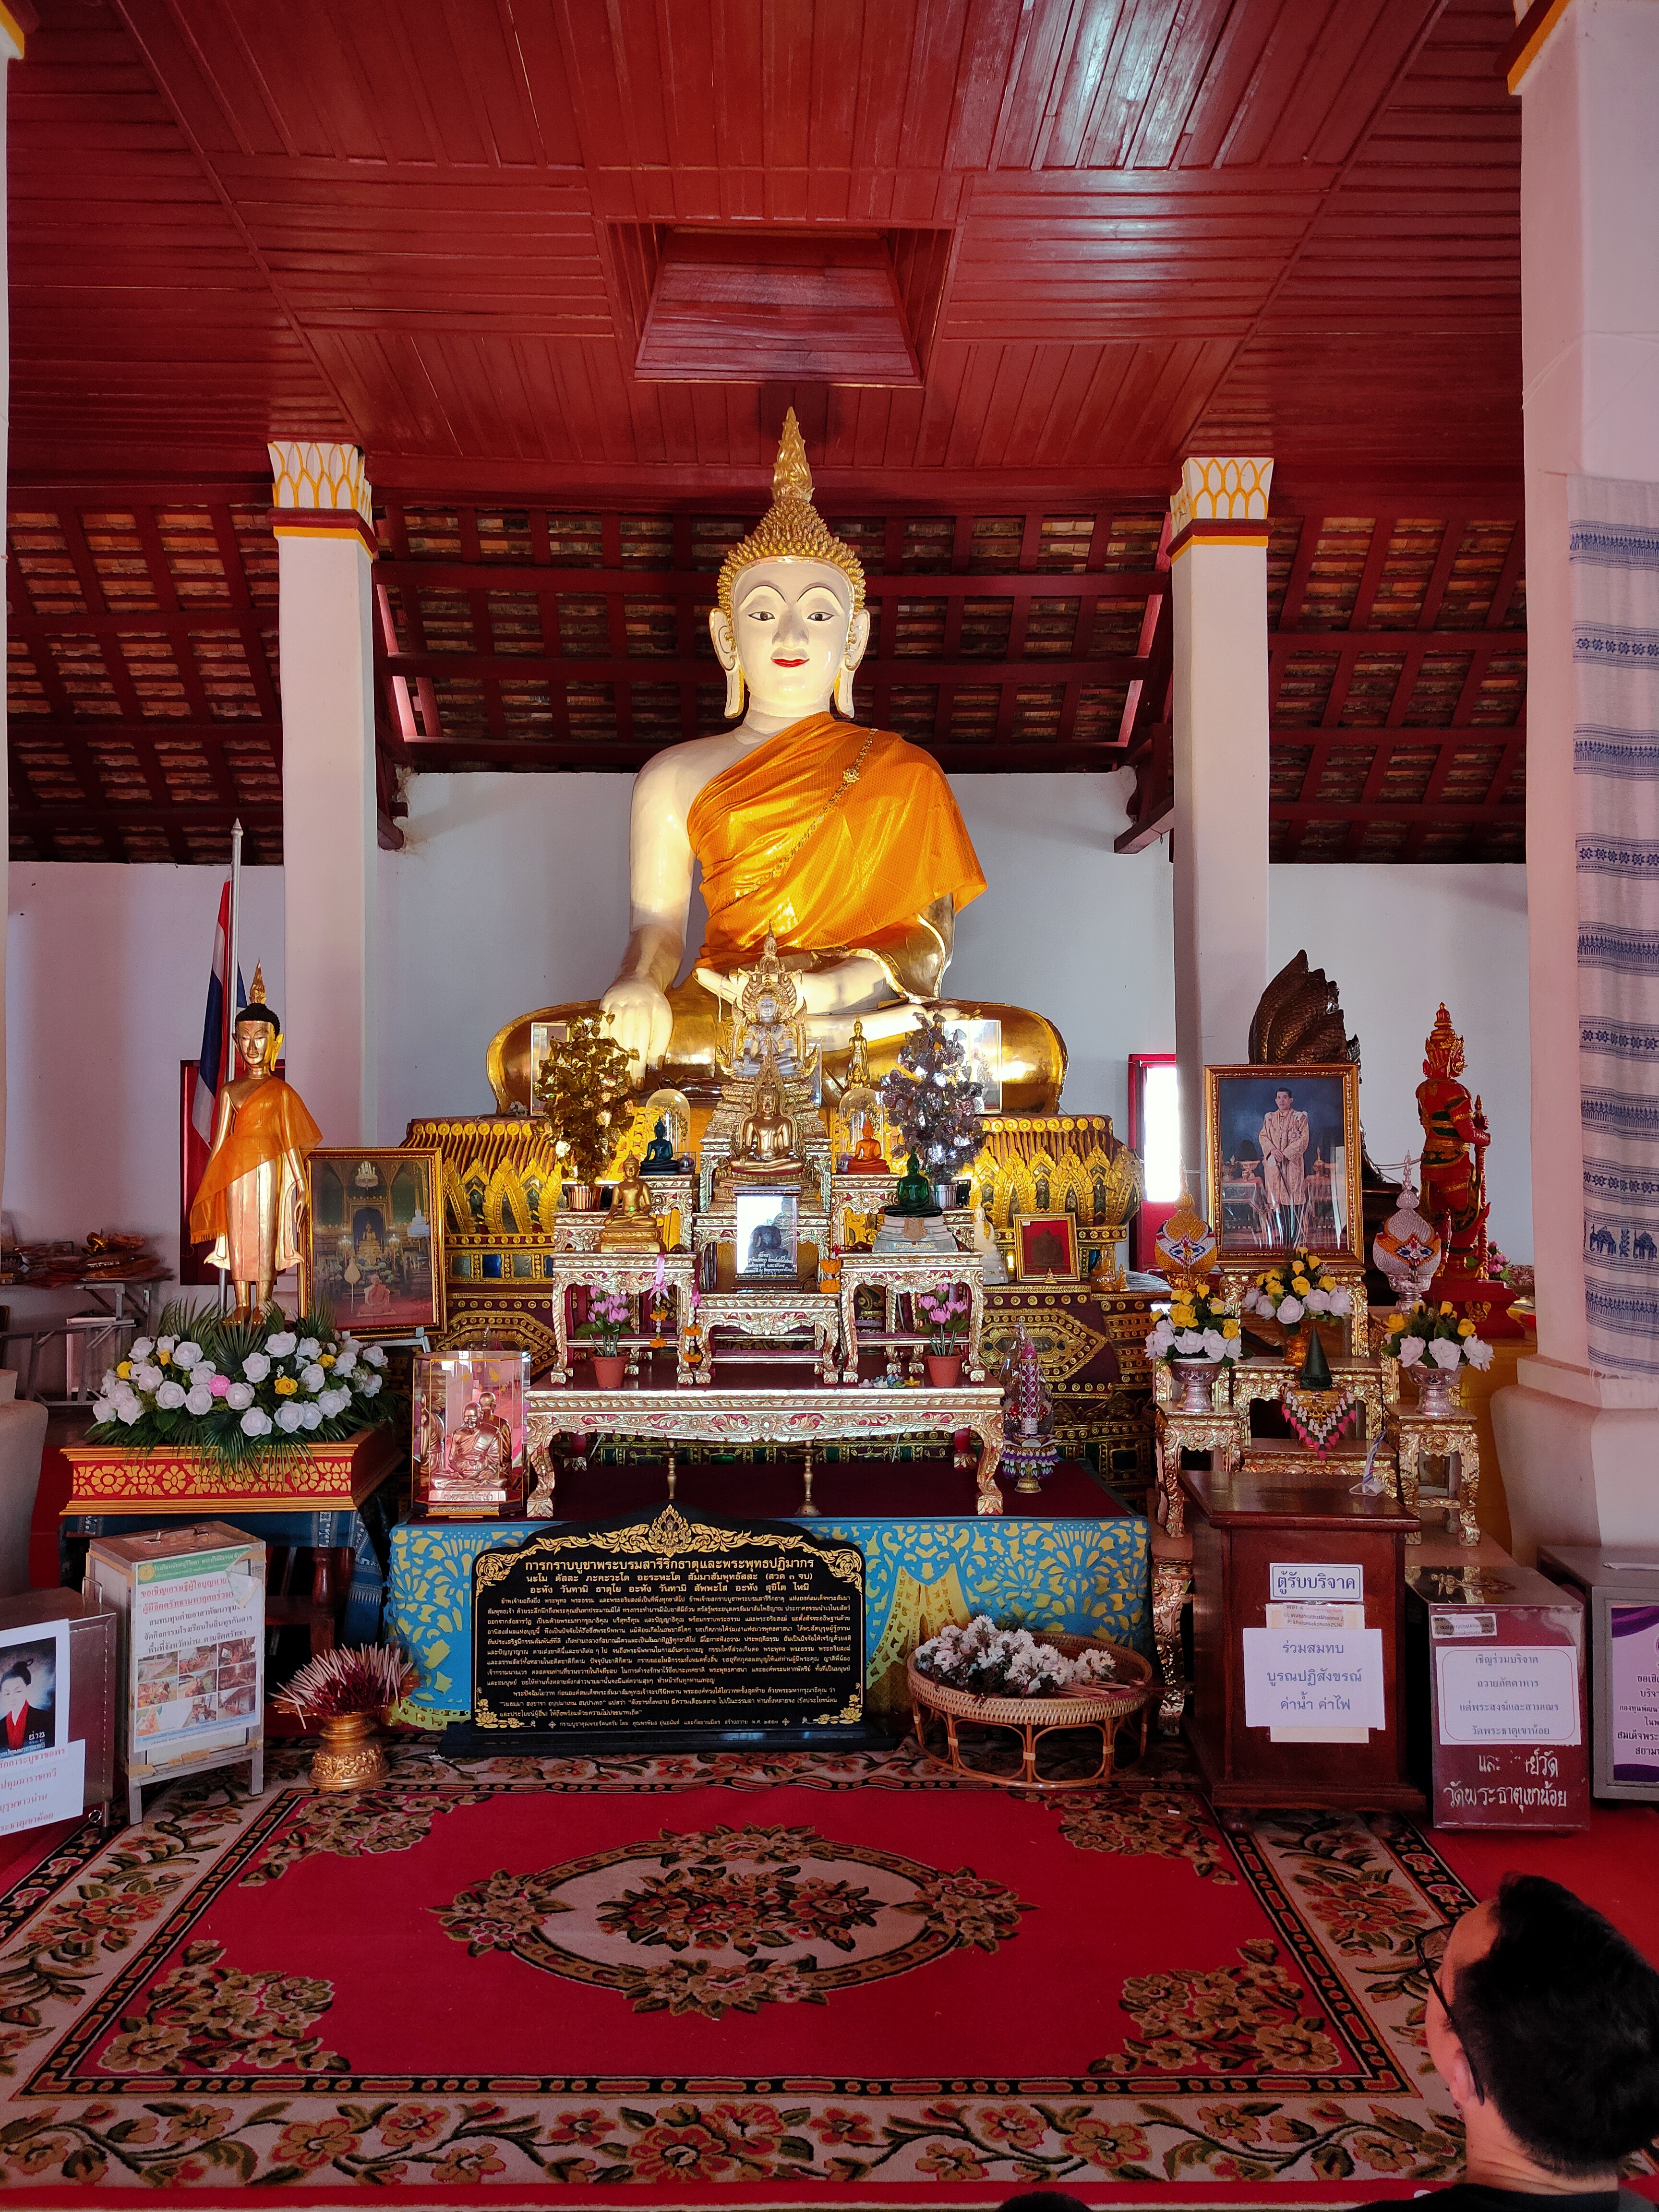
beautiful, place of worship, temple, shrine, wat, worship, building, altar, fictional character, monastery, religious institute, interior design, hindu temple